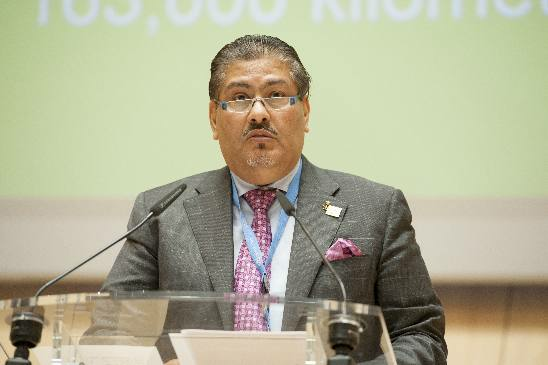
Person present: Yes